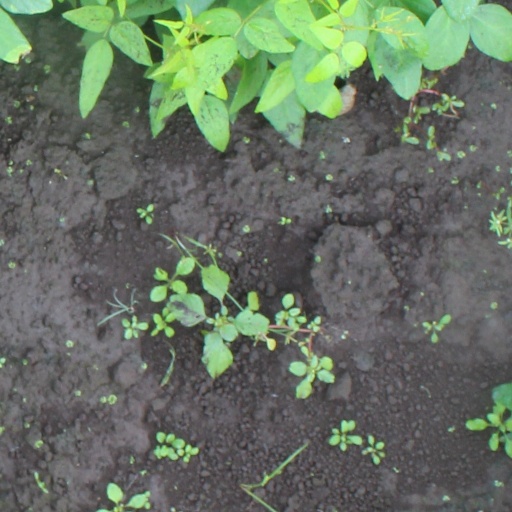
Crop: soybean